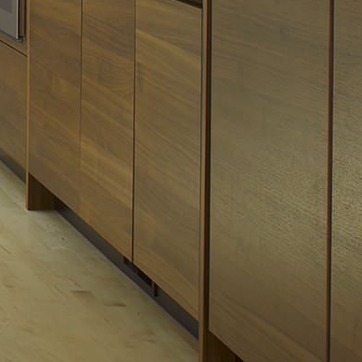
Material: wood